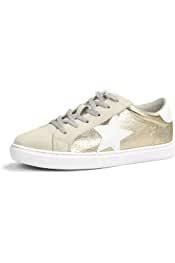
Label: Sneaker